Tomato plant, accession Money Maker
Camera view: vertical (180 deg); turntable rotation: 0 degrees
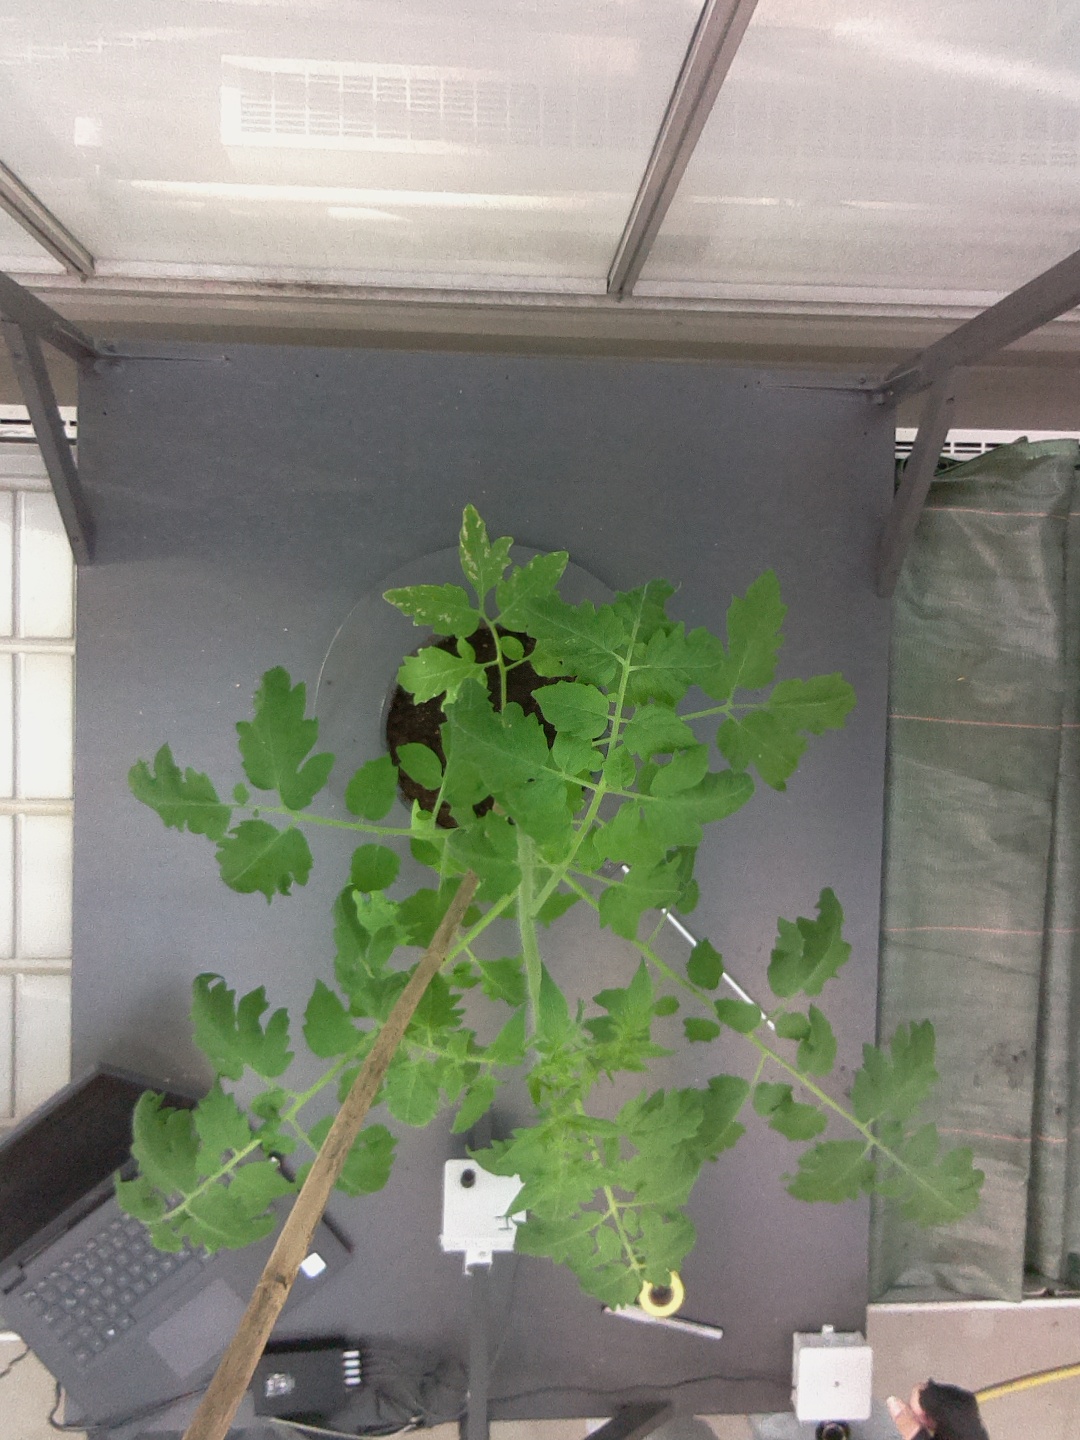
BBCH growth stage 20: First Side shoot start formed